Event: Nepal Earthquake
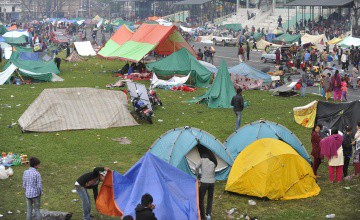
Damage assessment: damage